Alexander Bortnikov

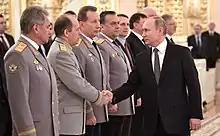
Putin with Bortnikov, Shoigu, Viktor Zolotov, Sergey Naryshkin and other senior Kremlin officials on 11 April 2019

On 12 May 2008, Bortnikov was appointed Director of the FSB by president Dmitry Medvedev. His tenure as FSB director has seen the agency return to the "punishing sword" once ascribed to the Cheka.